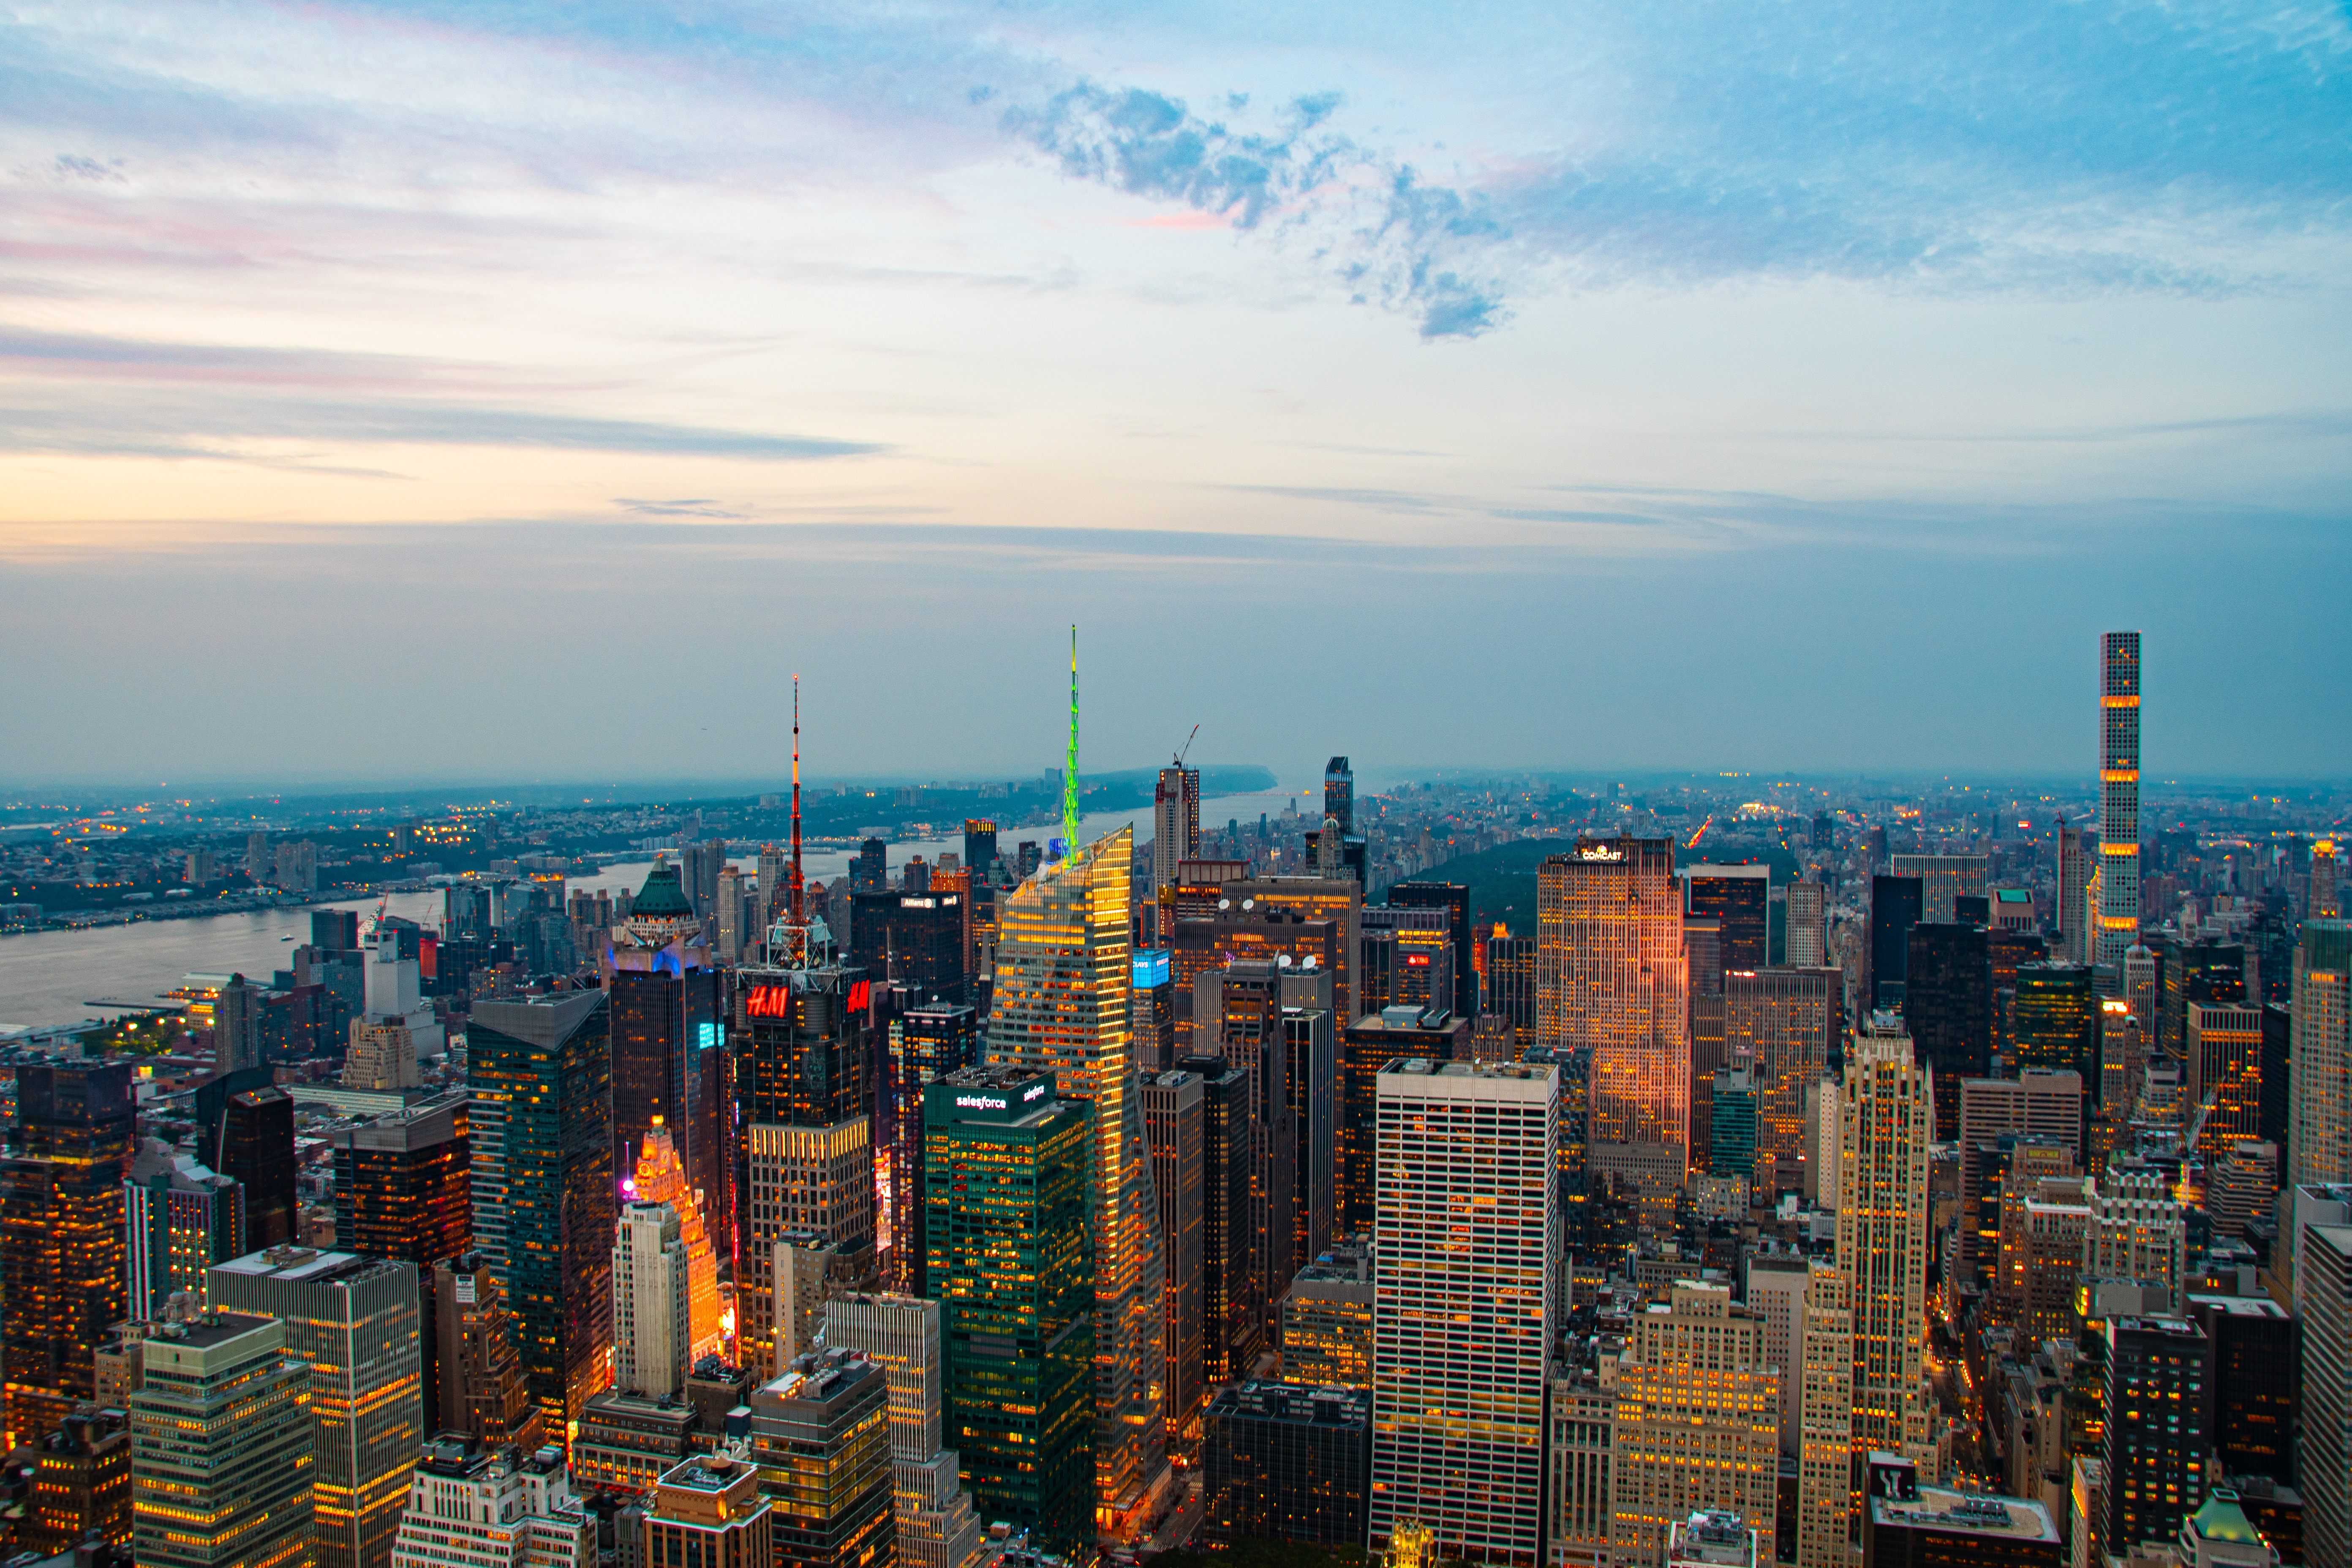
city, urban, cloud, skyscraper, sky, building, atmosphere, tower, world, dusk, tower block, afterglow, urban design, condominium, cityscape, landscape, horizon, metropolitan area, metropolis, urban area, human settlement, space, commercial building, mixed use, sunrise, evening, downtown, bird's eye view, suburb, night, roof, skyline, reflection, aerial photography, apartment, corporate headquarters, panorama, sunset, tourism, spire